Sherborne

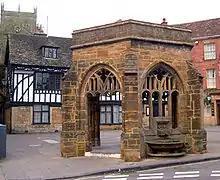
The Conduit

In 705 the diocese of Wessex was split between Sherborne and Winchester, and King Ine founded an abbey for St Aldhelm, the first Bishop of Sherborne, which covered Dorset, Somerset, and Devon. King Alfred the Great's elder brothers, King Æthelbald and King Æthelberht, are buried in the abbey. The large Sherborne diocese lasted until about 909 when it was further sub-divided into three sees, with Sherborne covering Dorset. In 933, King Æthelstan granted land at Sherborne to the nuns of Shaftesbury Abbey under the condition that they would recite the Psalter once a year on All Saints' day and say prayers for the king. The bishop's seat was moved to Old Sarum in 1075 and the church at Sherborne became a Benedictine monastery. In 1437 the Abbey was damaged by fire after tensions between the town and the monastery came to a head, but much of the Norman structure stands today. Following the Dissolution of the Monasteries, in 1539, the vacated monastery buildings were bought by Sir John Horsey and became the parish church. Sherborne was the centre of Sherborne Hundred for many centuries.